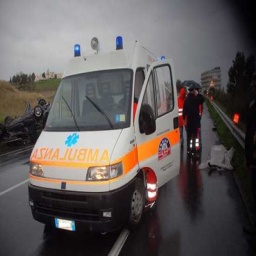
Label: ambulance